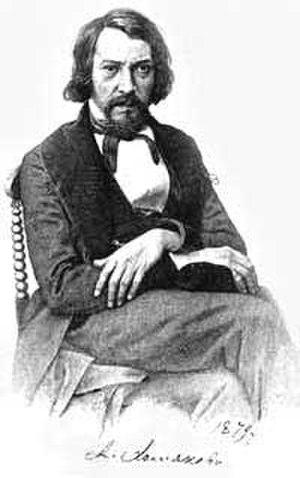
Le slavophilisme ou la slavophilie désigne diverses théories nationalistes slaves. Le principal mouvement slavophile s'est développé en Russie, mais des mouvements similaires ont existé dans d'autres pays slaves, comme la Pologne. Le mouvement slavophile s'est opposé à l'occidentalisme.